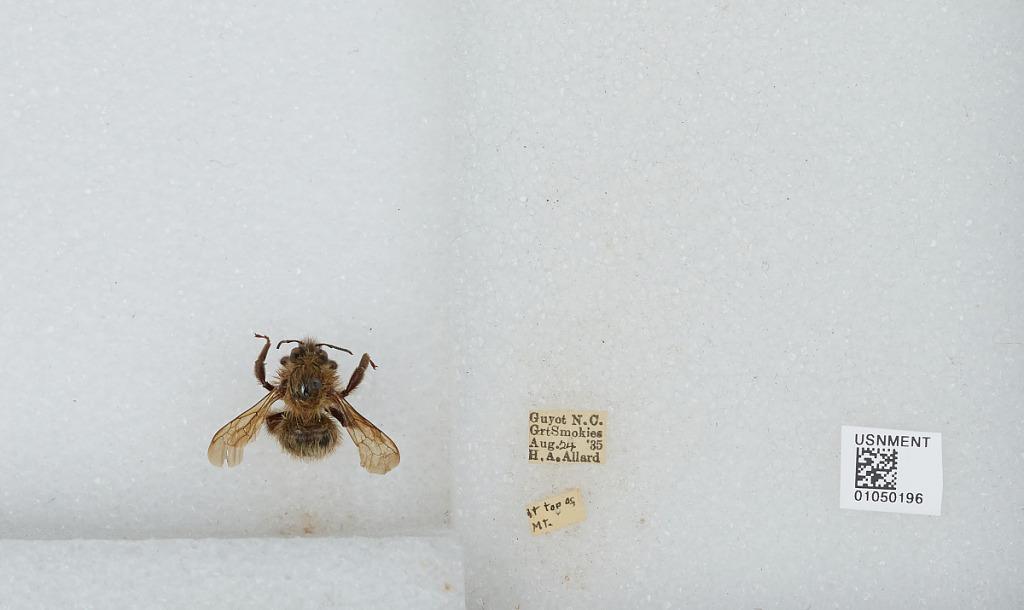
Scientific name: Bombus sp.
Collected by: H. Allard
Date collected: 1935-8-24
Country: United States
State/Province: North Carolina
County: Haywood
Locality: At top of Mount Guyot, Great Smoky Mountains.
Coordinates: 35.705, -83.2575